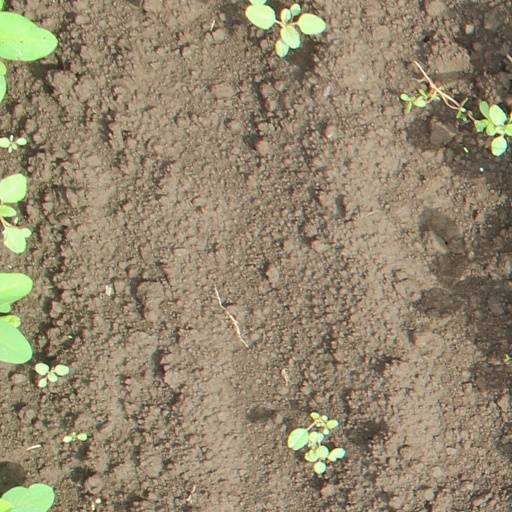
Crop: soybean